Princess Elisabeth of Hesse and by Rhine

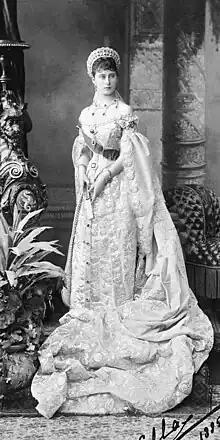
Grand Duchess Elisabeth Fedorovna in court dress

Sergei and Elisabeth married on 15 June 1884, at the Chapel of the Winter Palace in Saint Petersburg. upon her conversion to Russian Orthodoxy, she took the name "Elizaveta Feodorovna". It was at the wedding that Sergei's 16-year-old nephew, Tsarevich Nicholas, first met his future wife, Elisabeth's youngest surviving sister, Alix.